Sea Skua

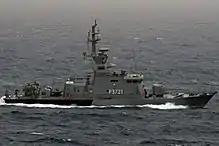
Four Sea Skua canisters can be seen on the stern of Kuwaiti FAC "Al Fahaheel" (P3721) in May 2013

In addition to serving with the United Kingdom, the Sea Skua has been exported to Germany (where it will be replaced from 2012 onwards), India, Kuwait and Turkey. It was generally preferred to the similar rival, the French-built AS 15 TT, even though the two missiles had similar performance. The guidance of AS-15TT was radio-command, and it required the Agrion 15 radar, unlike the more flexible British missile. Sea Skua's success in active service and its adoption by the Royal Navy resulted in considerable success in the international market.